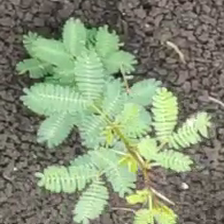
Weed species: Dwarf_cassia_(Chamaecrista pumila)